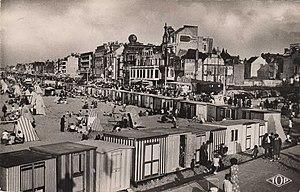
Carte Postale de la digue de Malo-les-Bains (Nord, France).
Malo-les-Bains est une ancienne commune du département du Nord, dans l'agglomération de Dunkerque. Elle a été créée en 1891 par détachement de la commune de Rosendaël. Le 17 décembre 1969, elle est fusionnée avec Dunkerque, dont elle constitue aujourd'hui l'un des quartiers, communément appelé « Malo ».